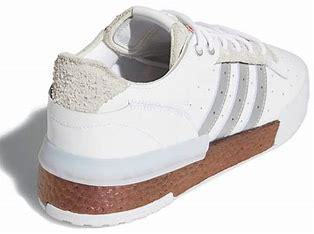
Brand: adidas
Model: Rivalry Rm Skate